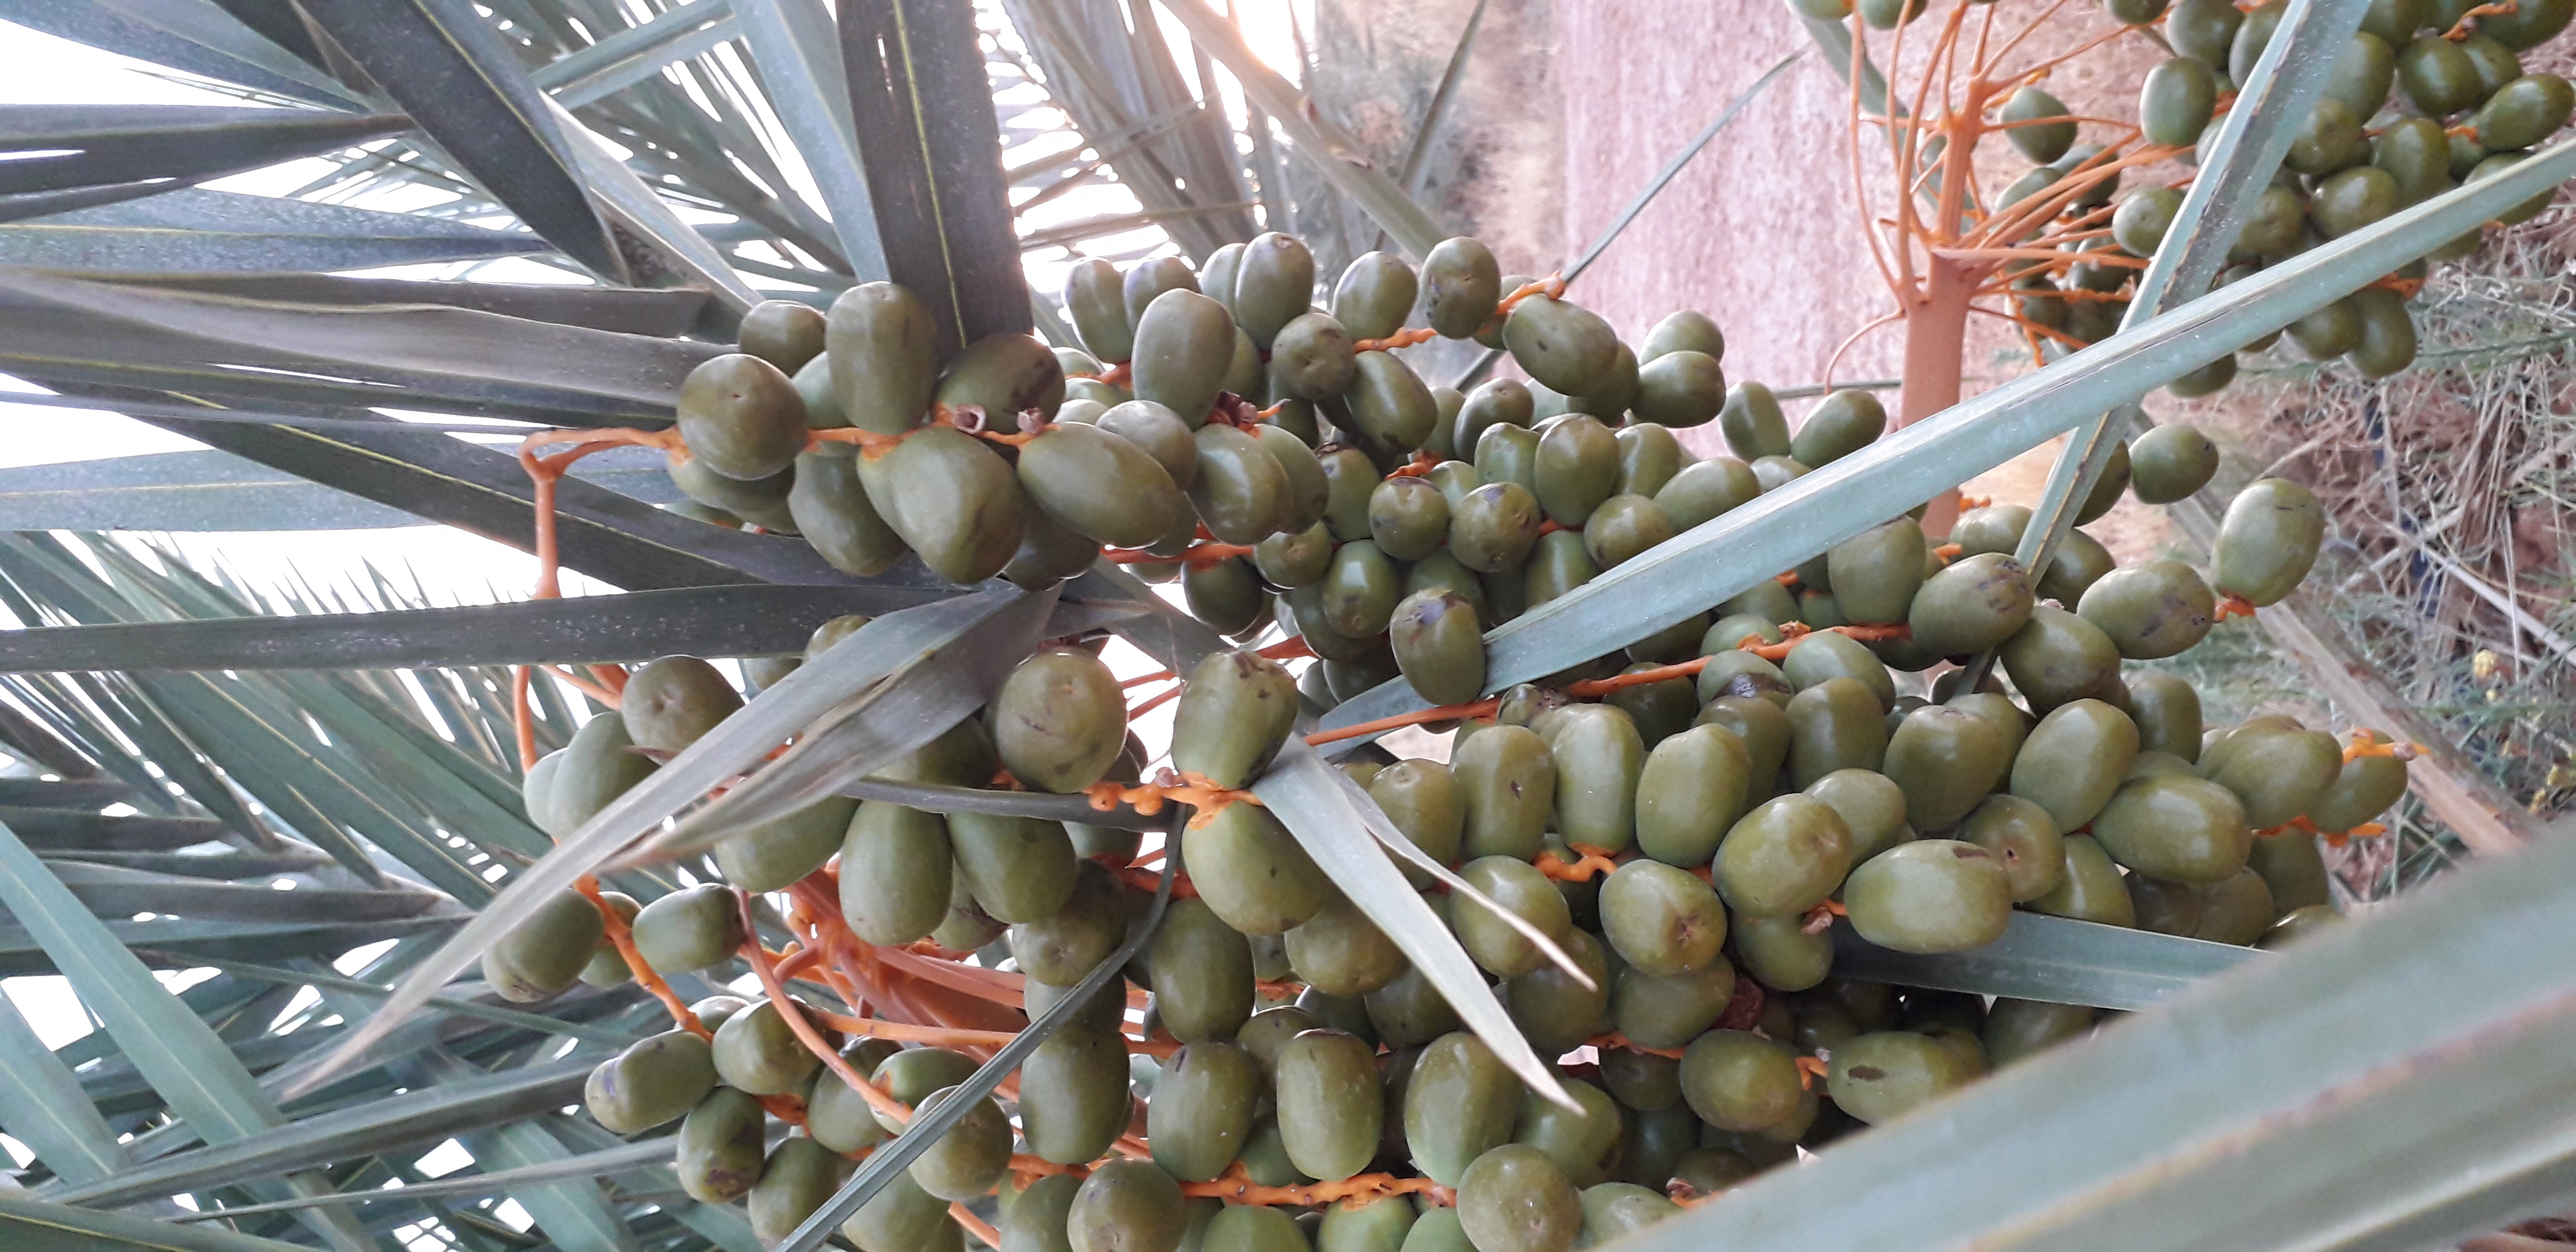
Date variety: Boufagous